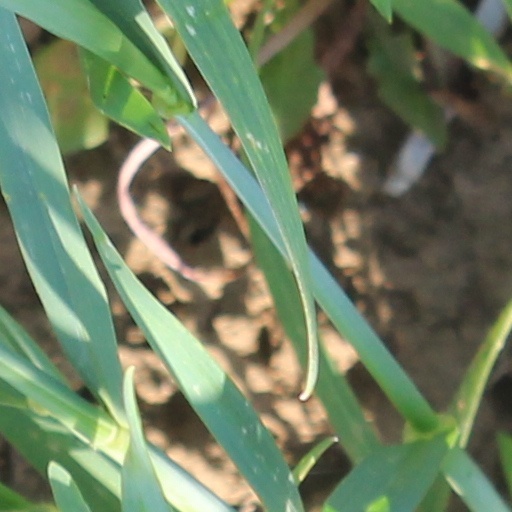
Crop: wheat